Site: brandenburg
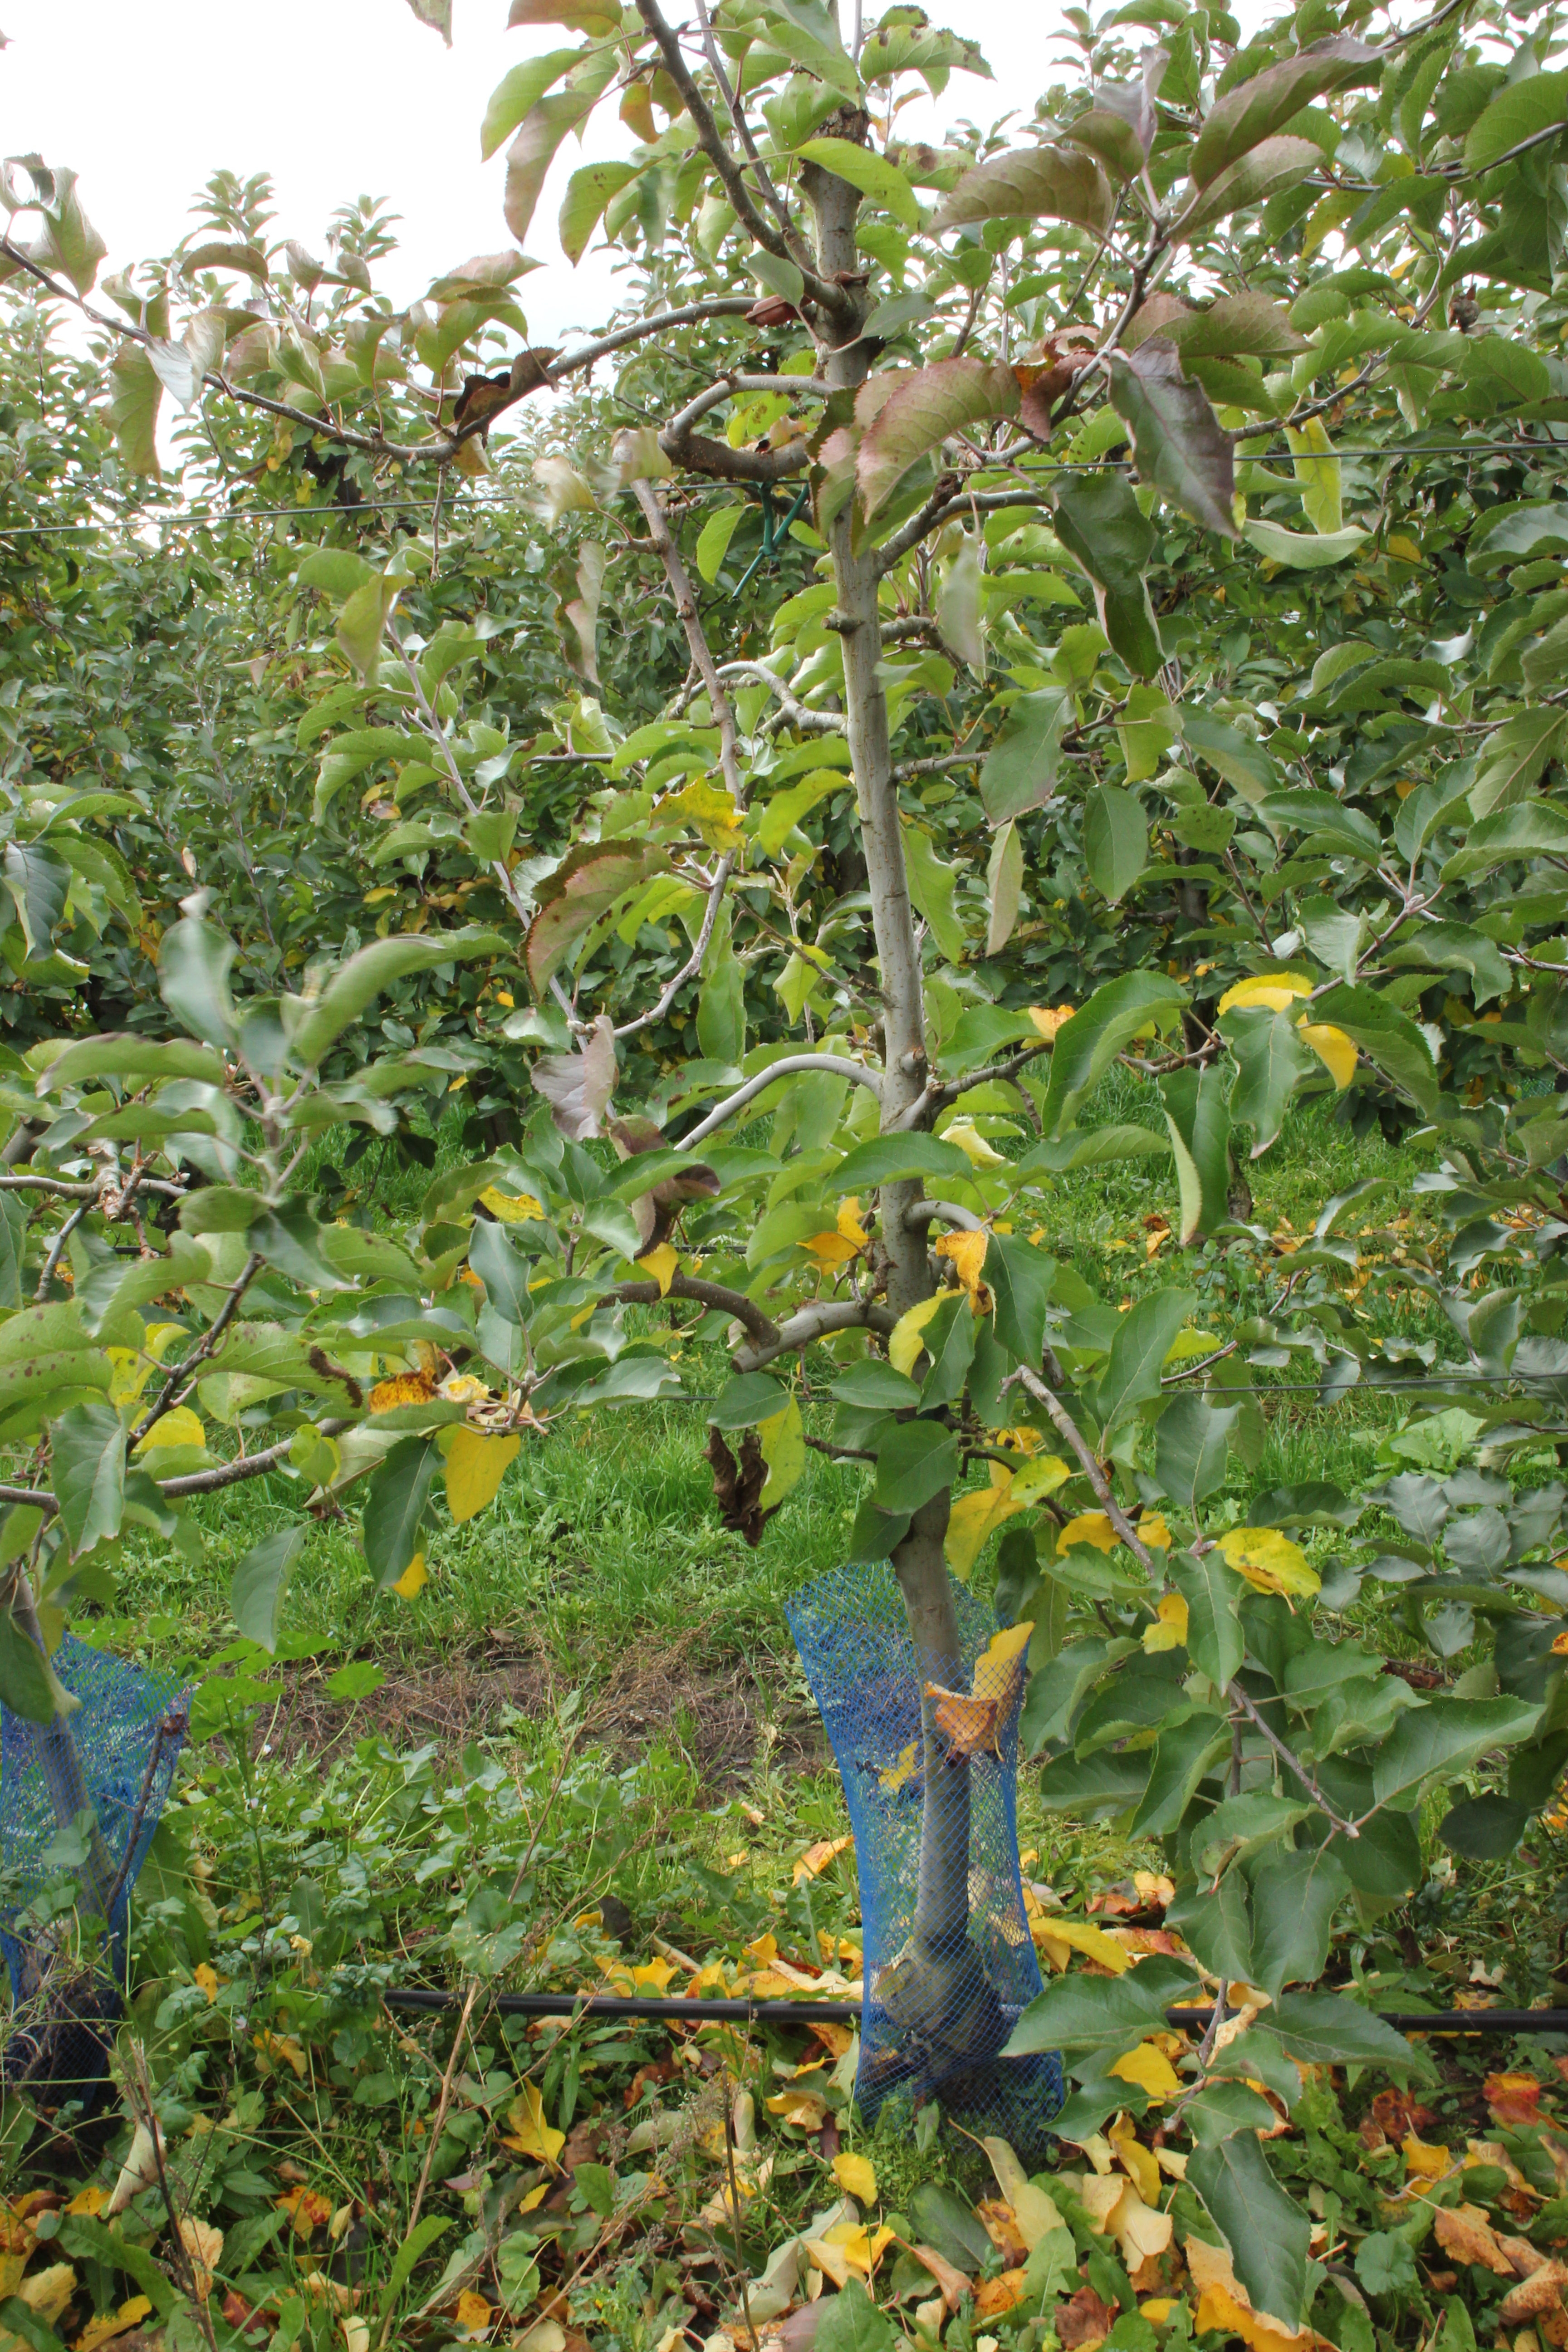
Growth stage (BBCH 91): Senescence, beginning of dormancy